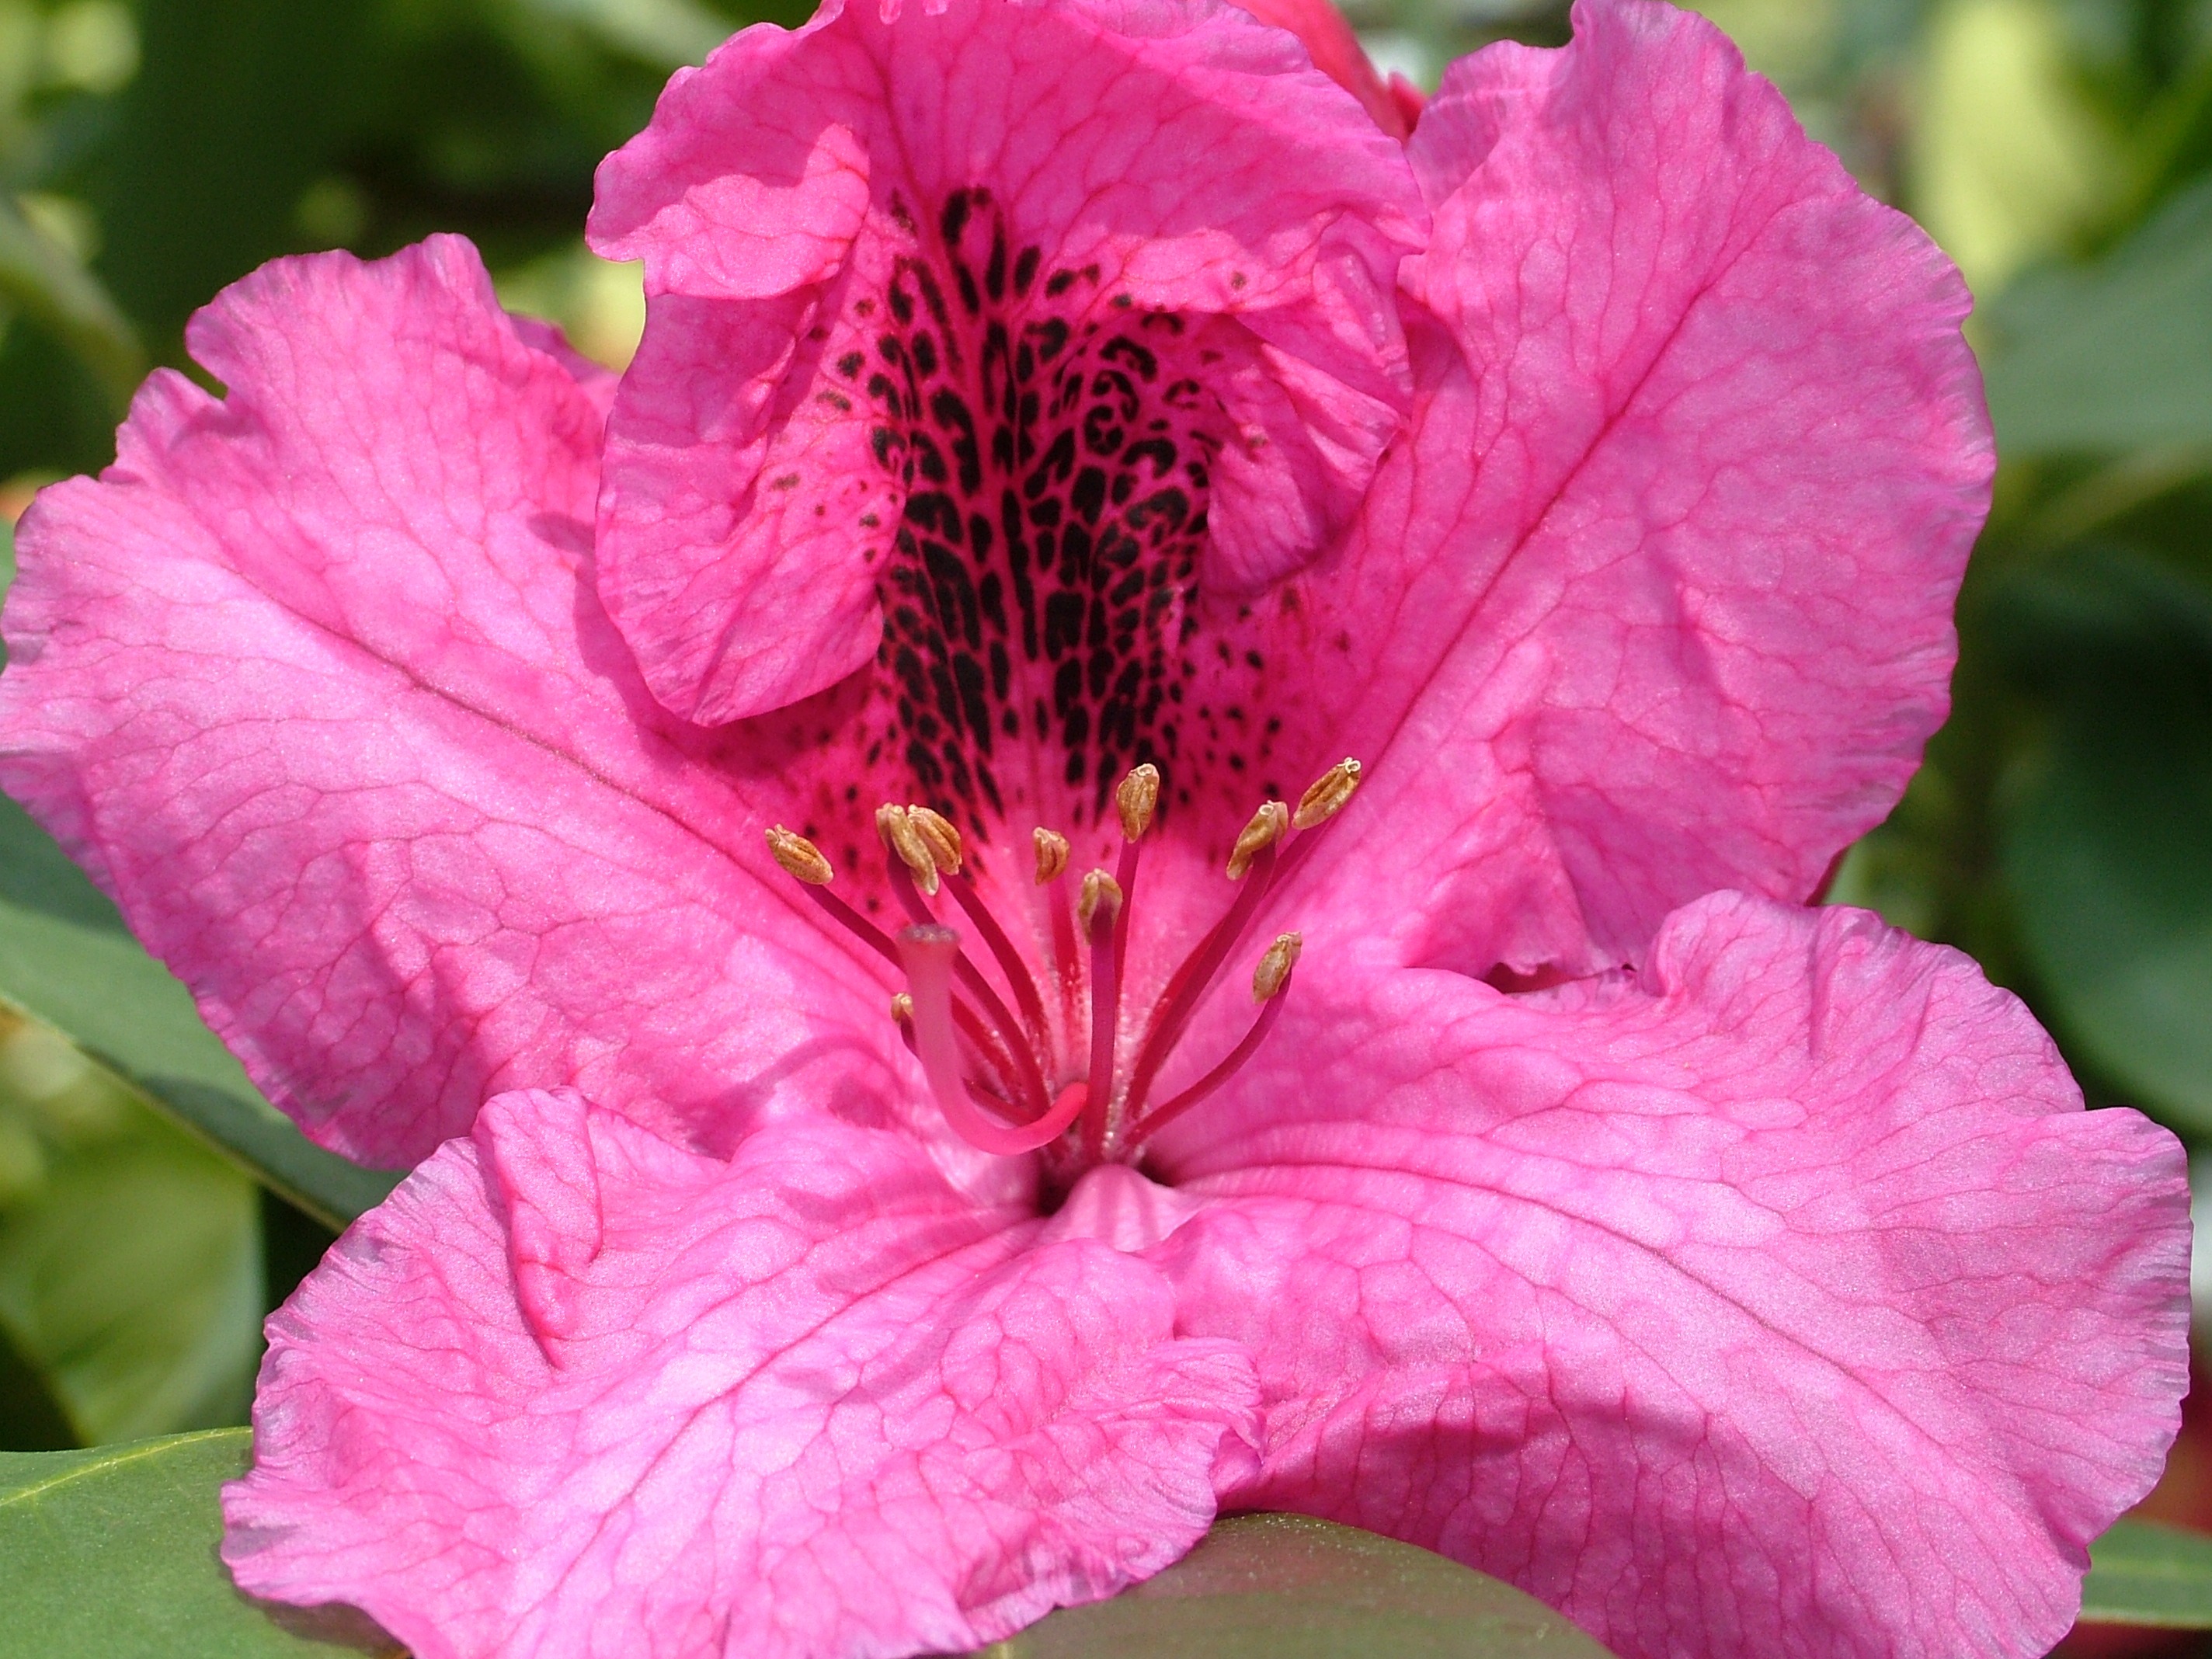
blossom, plant, flower, petal, bloom, spring, pink, flora, shrub, rhododendron, flowering plant, annual plant, woody plant, land plant